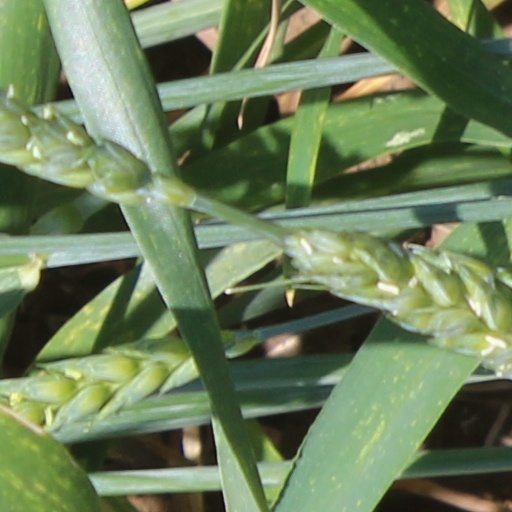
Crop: wheat